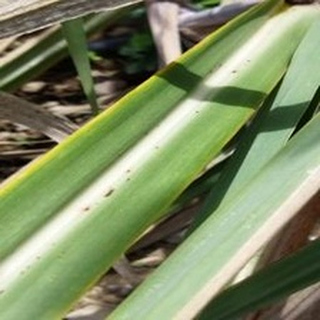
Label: sugarcane_rust